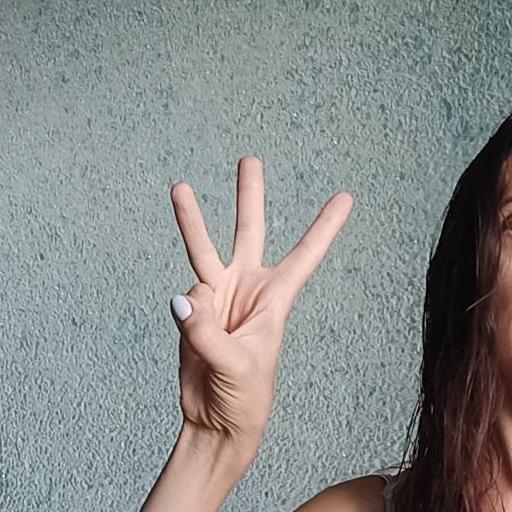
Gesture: three